Sone Tatsuzō

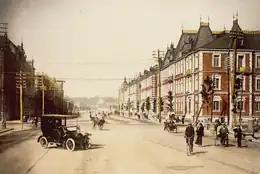
1920 photo with a view of the Mitsubishi headquarters in Marunouchi

Sone's most famous work is the Old University Library Building (1912), still standing on the Keio University main campus at Mita. In collaboration with his architectural office partner, Chujō Seiichirō, Sone produced a building in Edwardian neo-gothic style in red brick with white stone dressings. The Old Library has become possibly the most recognized landmark of the university. This late Meiji period structure employed the latest technology of the time, including steel beams and reinforced concrete floor slabs as well as electrical circuits, gas and steam heat.